Portland Place, Aberaeron

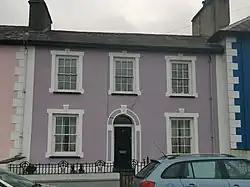
"The finest single terrace" in Aberaeron

Portland Place, in the centre of Aberaeron, Ceredigion, Wales is a terrace of mid-19th century townhouses. The town of Aberaeron was developed around 1810 as a port by the Rev. Alban Thomas Jones Gwynne, a local landowner. After his father's death in 1819, Colonel A.T.J. Gwynne engaged Edward Haycock Sr. to plan a major expansion. Leases were sold in the early 1830s and development continued for much of the rest of the 19th century, the town growing as a centre for shipbuilding and commerce. The expansion of the railways, and their arrival in Aberaeron in 1909 brought these commercial endeavours to an end and the town became a seaside resort and a centre for local government. No.s 1-7 inclusive on Portland Place are Grade II* listed buildings, forming "the finest single terrace" in Aberaeron.